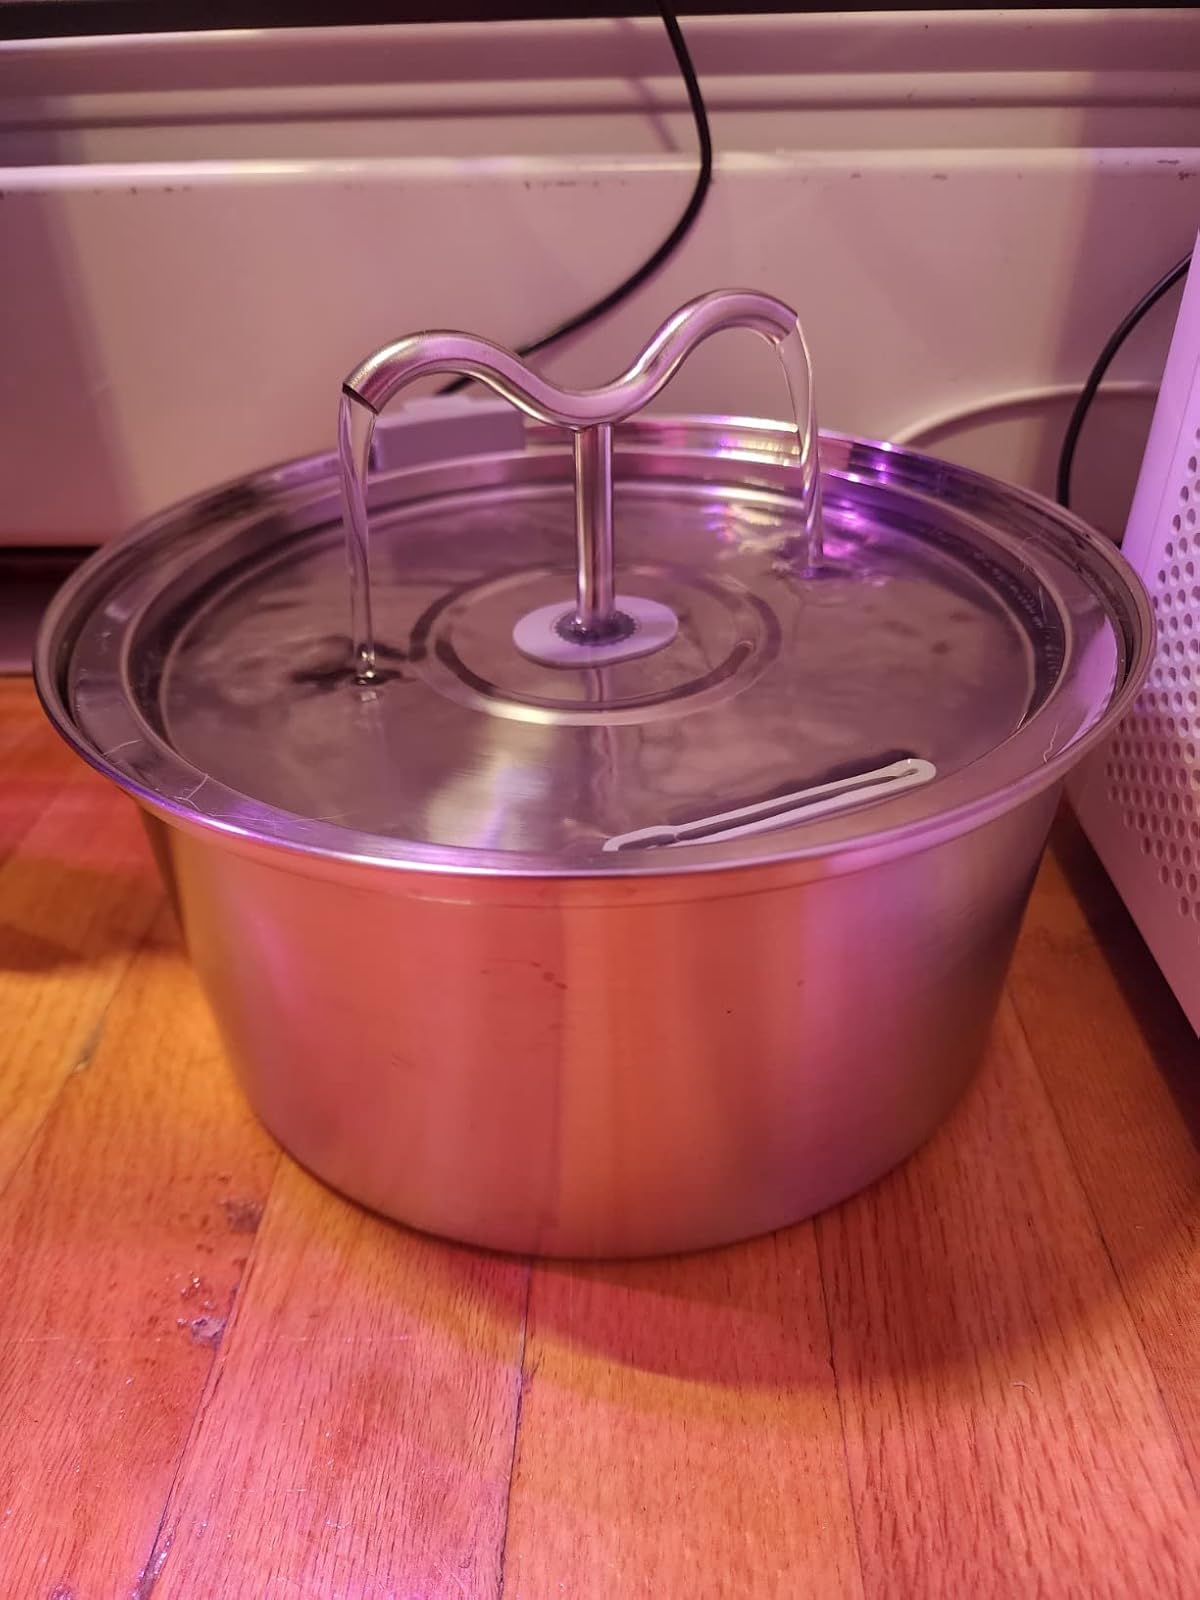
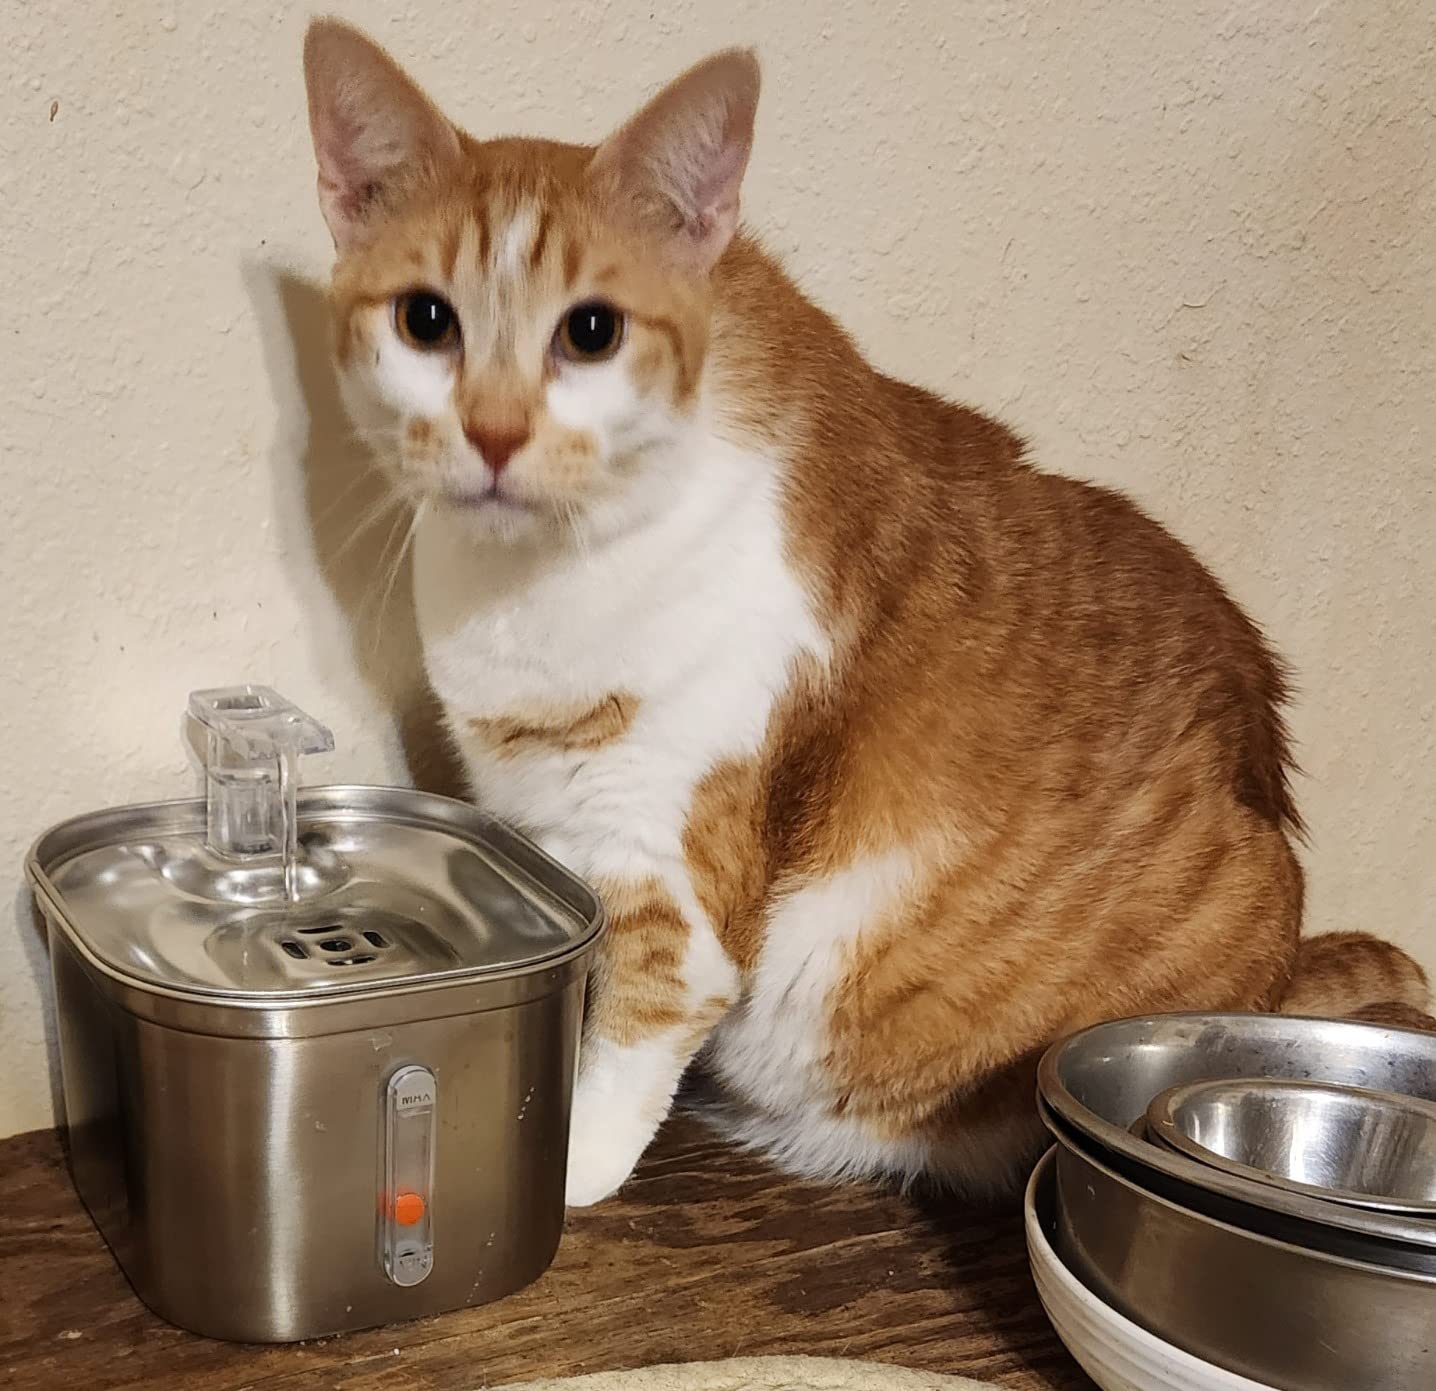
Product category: items_bowl
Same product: no